A.B. Brewer Building

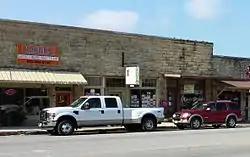

The A.B. Brewer Building is a historic commercial building on Arkansas Highway 66 in the central business district of Mountain View, Arkansas. It is a single-story structure, built out of load-bearing stone masonry, sharing party walls with adjacent buildings opposite the Stone County Courthouse, and houses three storefronts topped by a tall stone entablature. It was built in 1929 by the Brewer Brothers, who were local stonemasons.